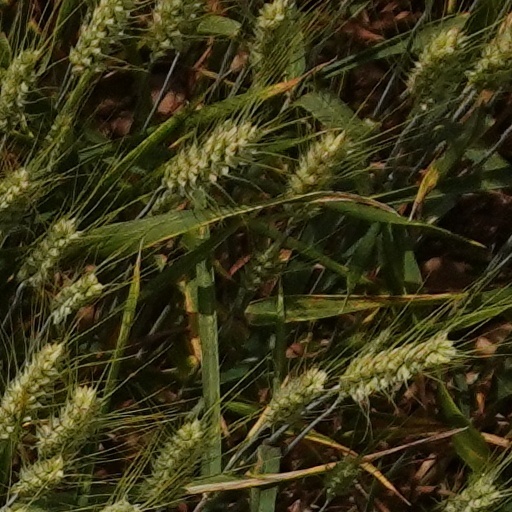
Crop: wheat